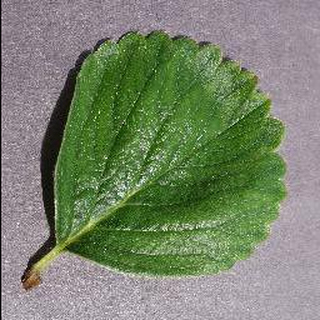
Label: healthy_strawberry